Angiomyolipoma

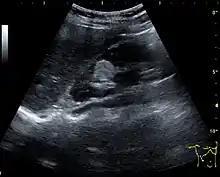
Angiomyolipoma seen as a hyperechoic mass in the upper pole of an adult kidney on renal ultrasonography.

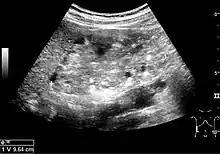
Renal ultrasonography of a person with tuberous sclerosis and multiple angiomyolipomas in the kidney: Measurement of kidney length on the US image is illustrated by '+' and a dashed line.

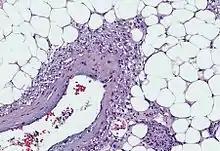
Myoid cells with clear cytoplasm spinning off of large vessels in a background of mature fat, the classic microscopic features of angiomyolipoma

Most people with benign angiomyolipomas do not show signs or have symptoms. However, symptoms can occur if the dilated blood vessels in an angiomyolipoma rupture; this is called a retroperitoneal hemorrhage. This can cause pain in the back, nausea and vomiting. Some long-term effects are anemia, hypertension, and chronic kidney disease. Up to 20% of patients who present symptoms, and are brought into the emergency department, are in shock.